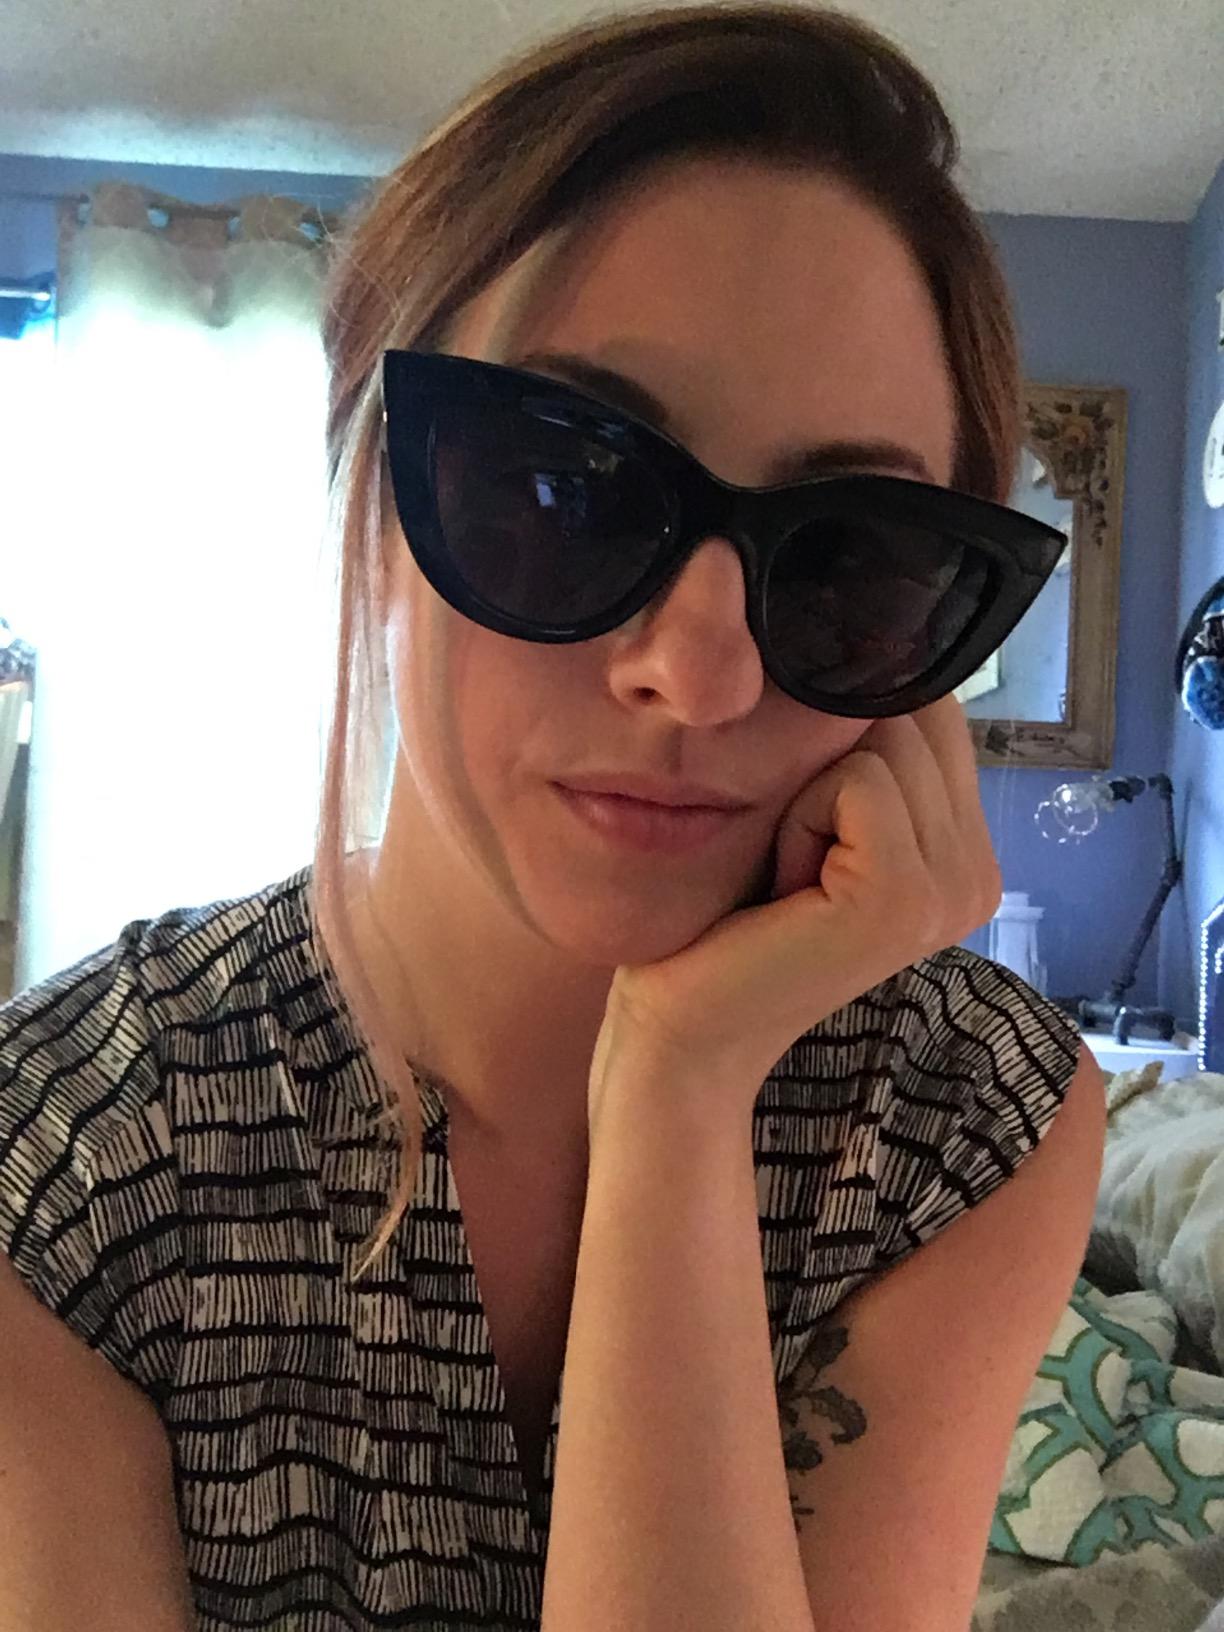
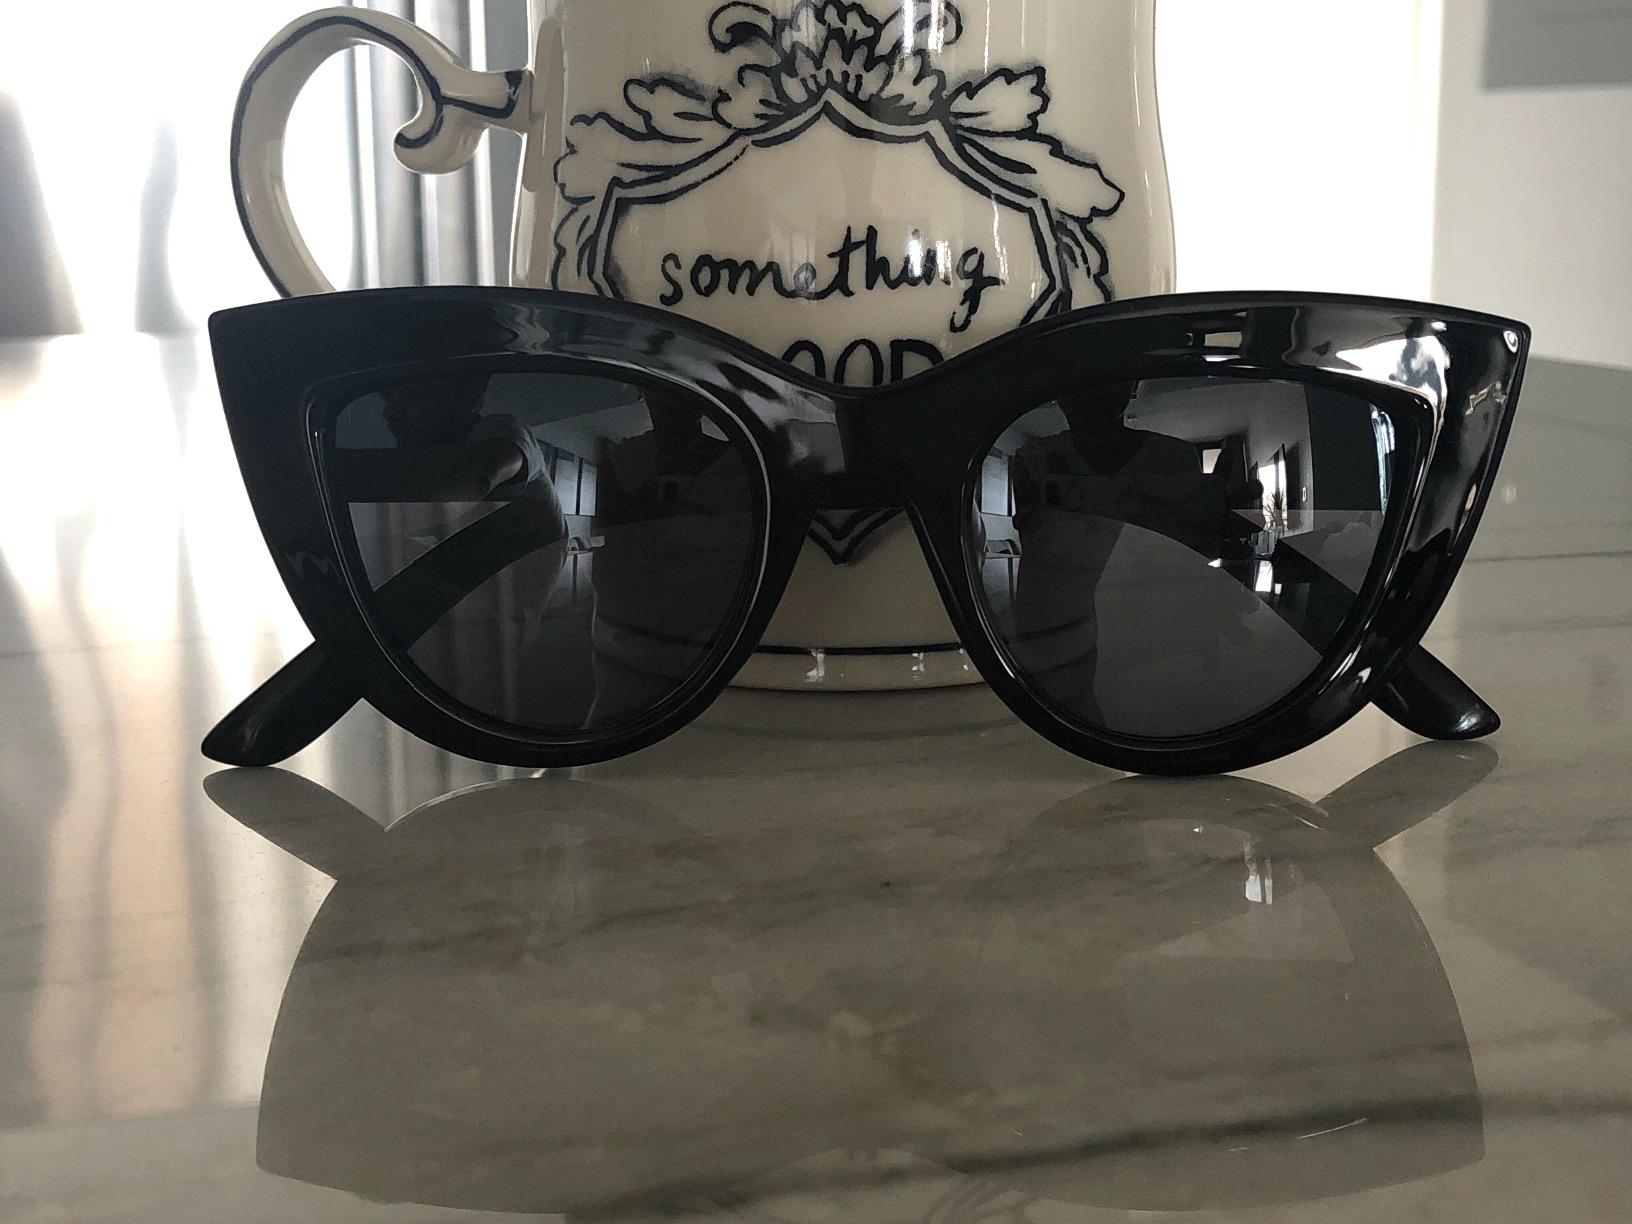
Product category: accessories_sunglasses
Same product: yes